Nikola Martinoski

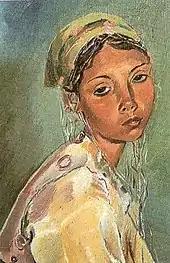
"Bride" (Young Gypsy) (1937)

Martinoski came back to Skopje brimming with avant-garde ideas about art. He developed a very specific expressionistic style and started dealing with social themes rather than portraits. Nikola soon became a member of the Belgrade group Oblik.